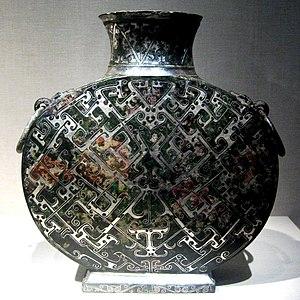
L’art chinois, recouvre l'ensemble des arts de culture chinoise dans le monde chinois et la diaspora. La conception occidentale de l'art est utilisée en Chine à l'époque moderne, dans son sens le plus large, pour aborder toutes les formes d'art pratiquées en Chine tout au long de son histoire.
La période des Royaumes combattants s'étend, dans l'histoire de la Chine, du Vᵉ siècle av. J.-C. à l'unification des royaumes chinois par la dynastie Qin en 221 av. J.-C. Ce nom lui est donné tardivement, par référence aux Stratagèmes des Royaumes combattants, ouvrage portant sur cette période. Elle correspond dans la chronologie dynastique à la fin de la période des Zhou orientaux. Cette chronologie, qui repose sur l'historiographie traditionnelle, ne correspond pas nécessairement à la datation précise des évolutions sociales, politiques, économiques et culturelles : ce qui caractérise les Royaumes combattants date principalement du début du IVᵉ siècle av. J.-C.
Les bronzes chinois sont universellement admirés comme des chefs-d’œuvre de l'art du bronze, tout particulièrement ceux réalisés au cours des deux premiers millénaires avant notre ère. Les bronzes des dynasties Shang et Zhou, depuis le XVIᵉ siècle et jusqu’à 221 avant notre ère, aux formes et décors étonnants, témoignent de l’esprit créatif et de la remarquable maîtrise technique des bronziers chinois au cours de l’âge du bronze. L'art des dynasties royales de l'Antiquité, fondement essentiel de l'art chinois, est en majorité un art du bronze.